Tegosa

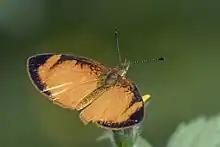
"T. claudina", Colombia

Tegosa is a Neotropical genus of butterflies from Mexico to South America in the family Nymphalidae.